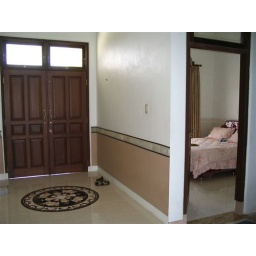
Front door near my bedroom